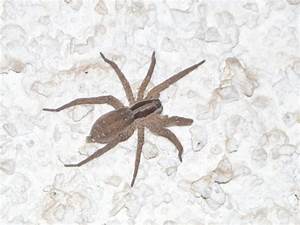
Label: spider